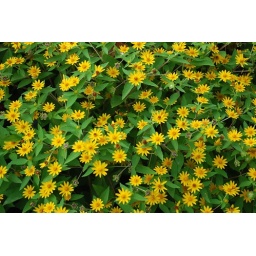
border in yellow and green